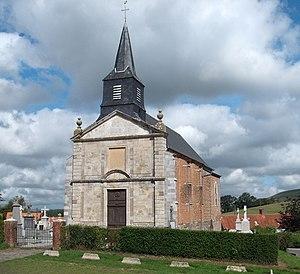
Colembert est une commune française située dans le département du Pas-de-Calais en région Hauts-de-France.
Cet article recense une partie des monuments historiques du Pas-de-Calais, en France.